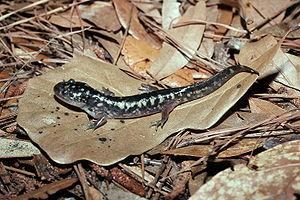
Ambystoma est un genre d'urodèles de la famille des Ambystomatidae.
Le parc national de Capitol Reef est un parc national américain situé au centre de l'État de l'Utah.
Ambystoma tigrinum, Salamandre tigrée ou Amblystome tigré, est une espèce d'urodèles de la famille des Ambystomatidae.